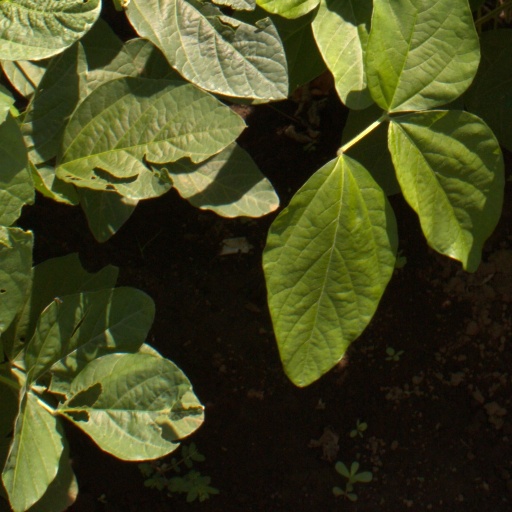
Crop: soybean